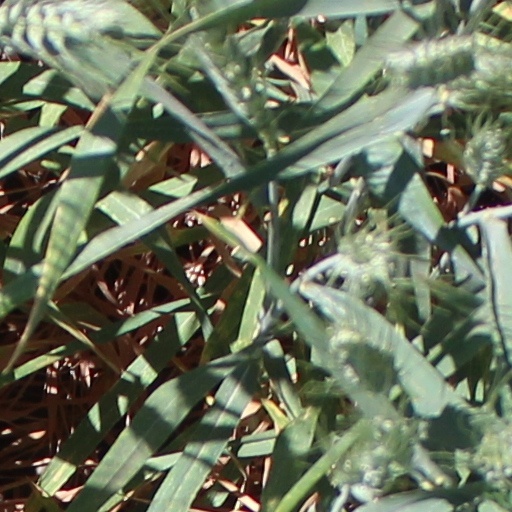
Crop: wheat